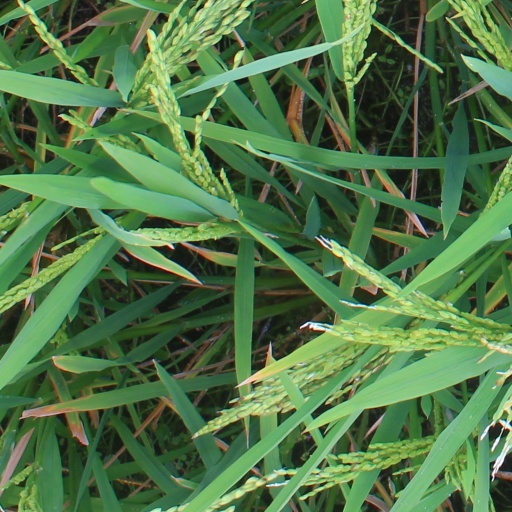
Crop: rice